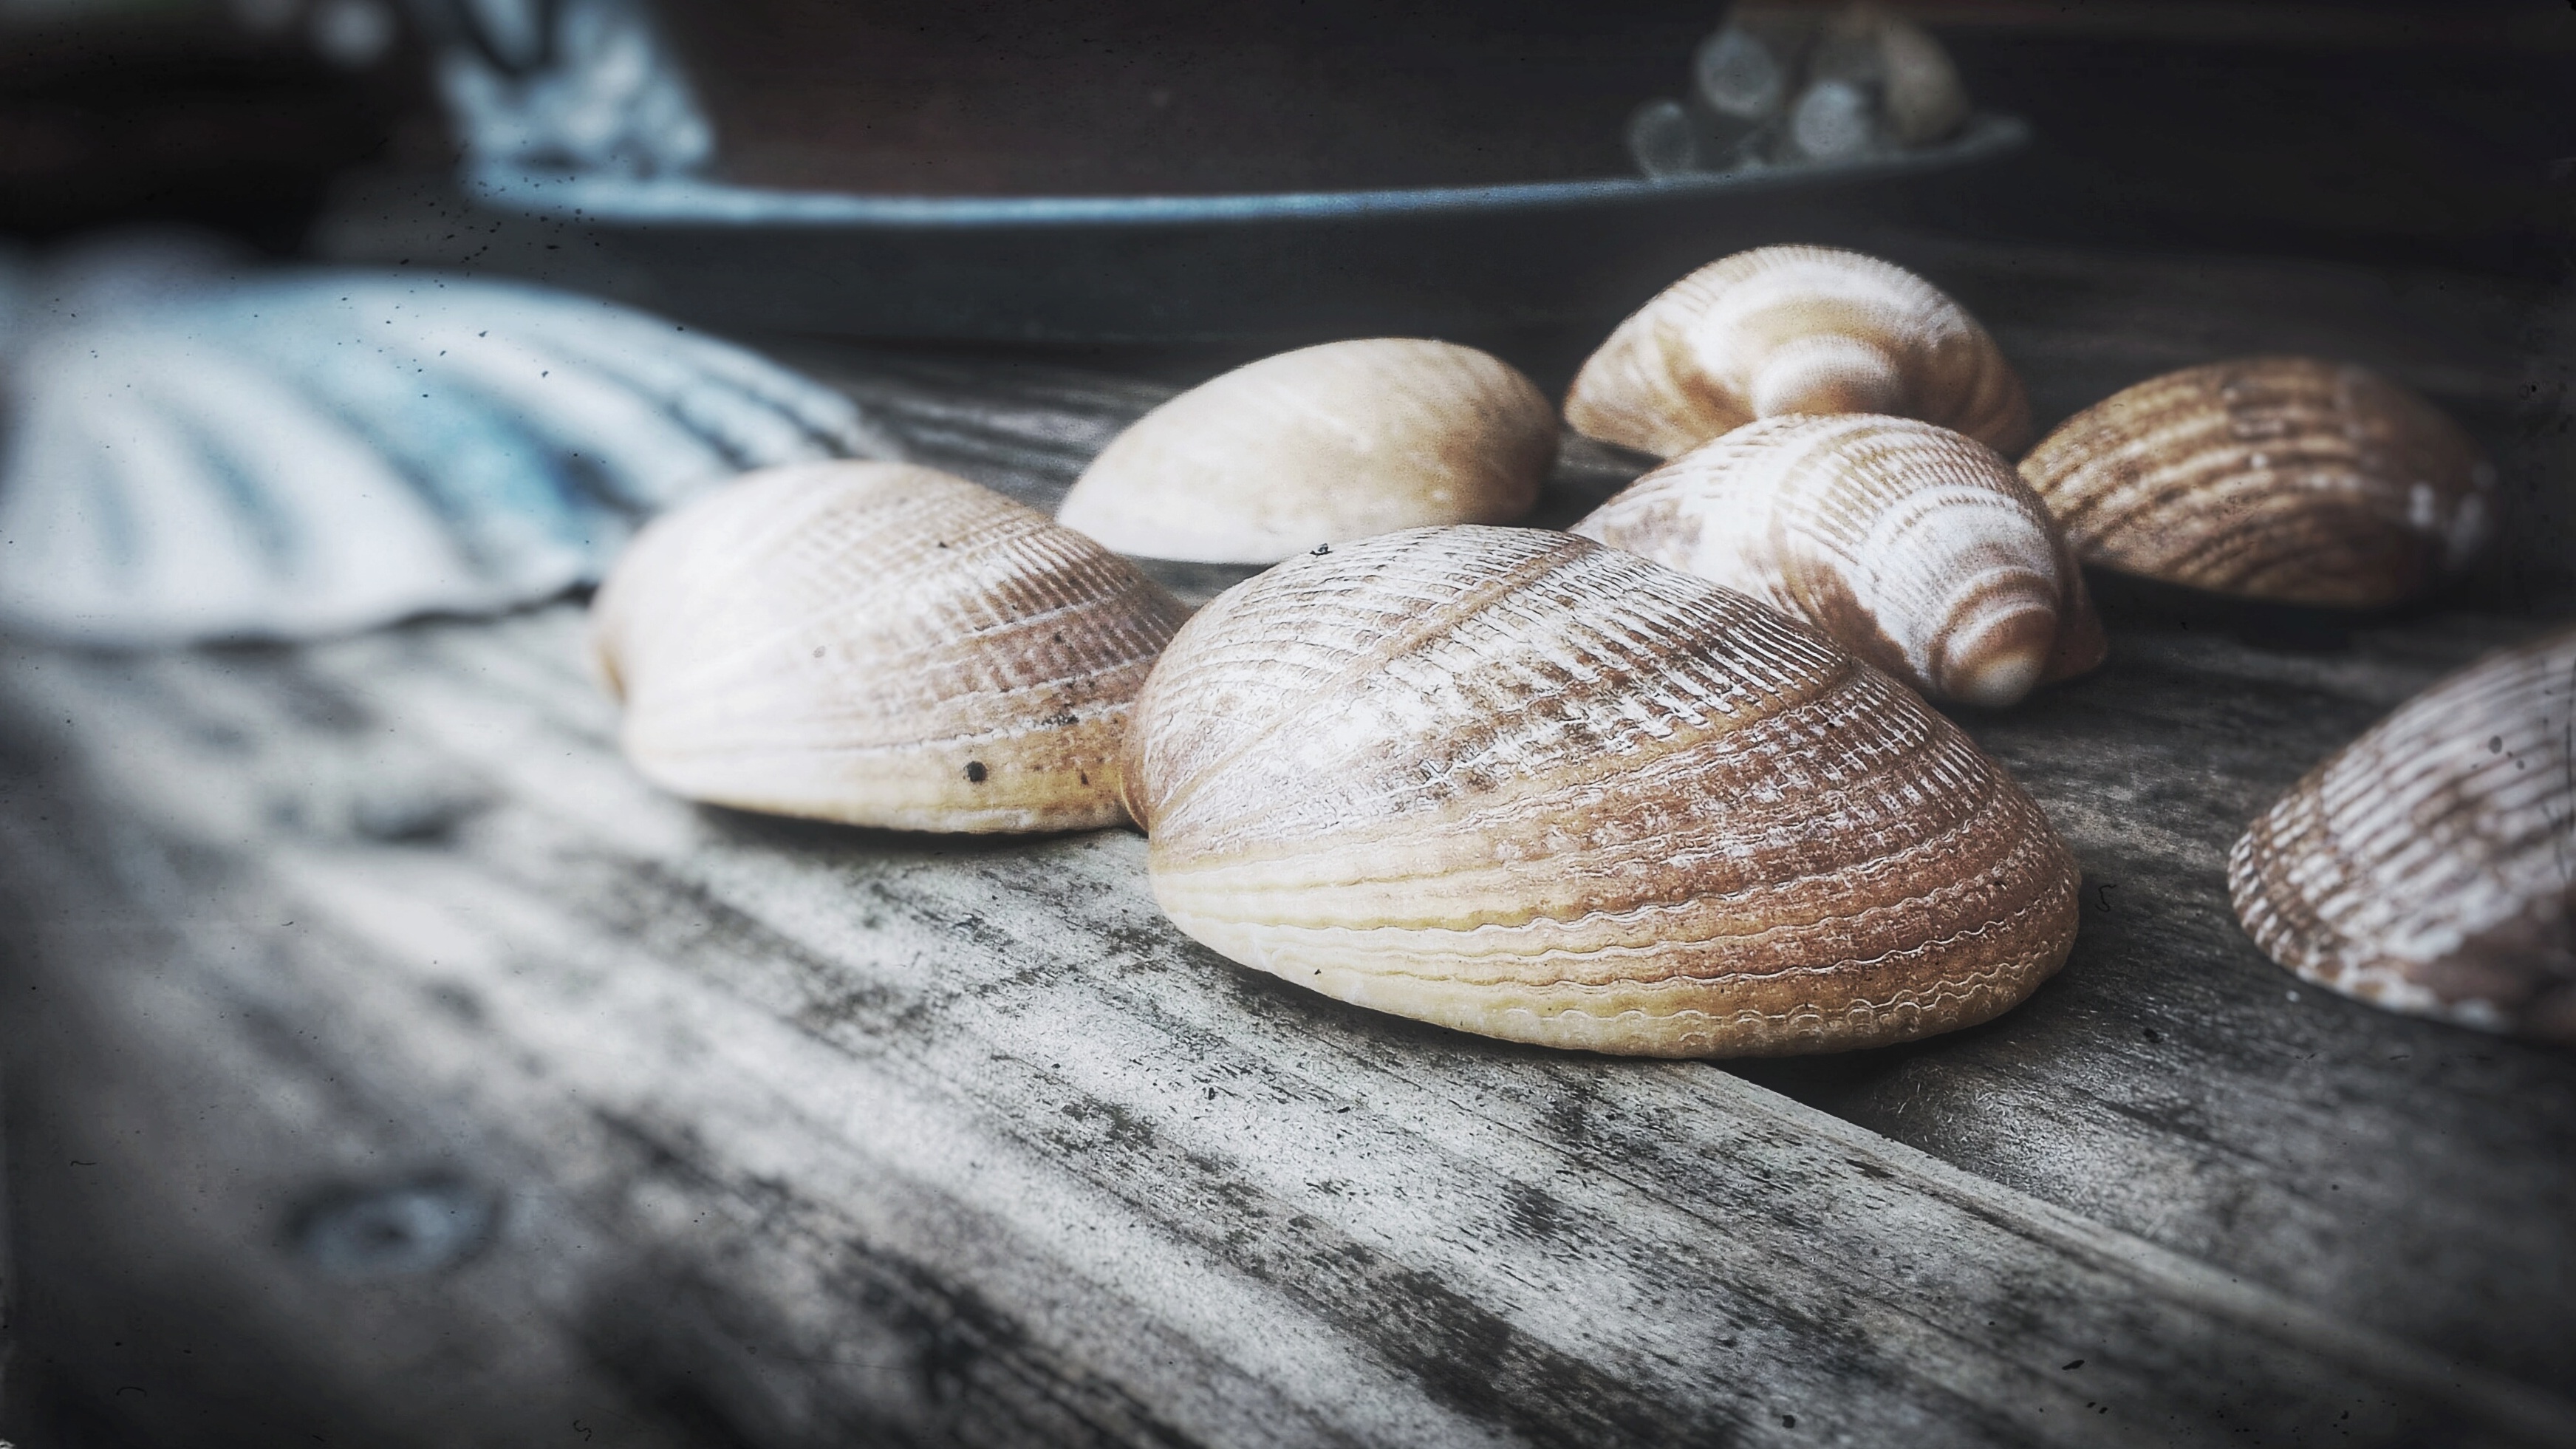
wood, food, seafood, material, shell, invertebrate, seashell, clam, close up, snail, cockle, escargot, molluscs, still lifes, sea snail, clams oysters mussels and scallops